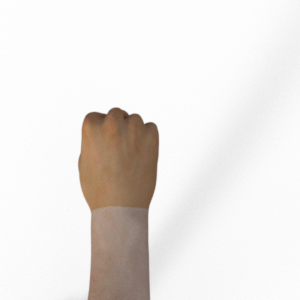
Label: rock